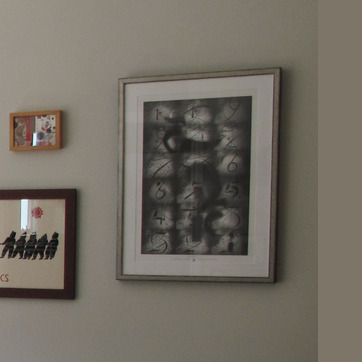
Material: glass